Ceramic matrix composite

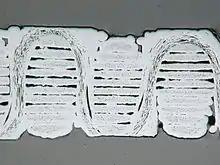
Micrograph of a SiC/SiC ceramic composite with a woven three-dimensional fiber structure

Ceramic fibers in CMCs can have a polycrystalline structure, as in conventional ceramics. They can also be amorphous or have inhomogeneous chemical composition, which develops upon pyrolysis of organic precursors. The high process temperatures required for making CMCs preclude the use of organic, metallic or glass fibers. Only fibers stable at temperatures above can be used, such as fibers of alumina, mullite, SiC, zirconia or carbon. Amorphous SiC fibers have an elongation capability above 2% – much larger than in conventional ceramic materials (0.05 to 0.10%). The reason for this property of SiC fibers is that most of them contain additional elements like oxygen, titanium and/or aluminum yielding a tensile strength above 3 GPa. These enhanced elastic properties are required for various three-dimensional fiber arrangements (see example in figure) in textile fabrication, where a small bending radius is essential.